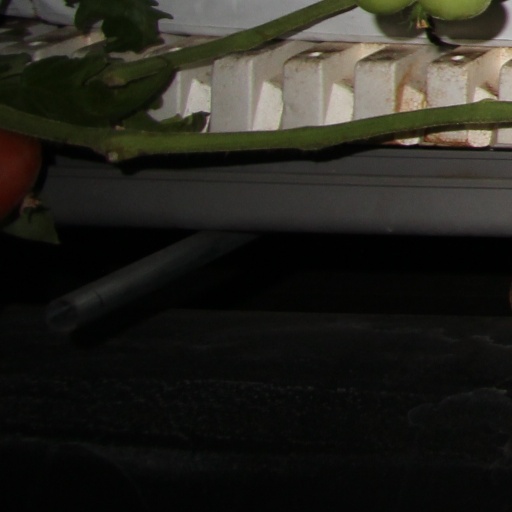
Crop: tomato